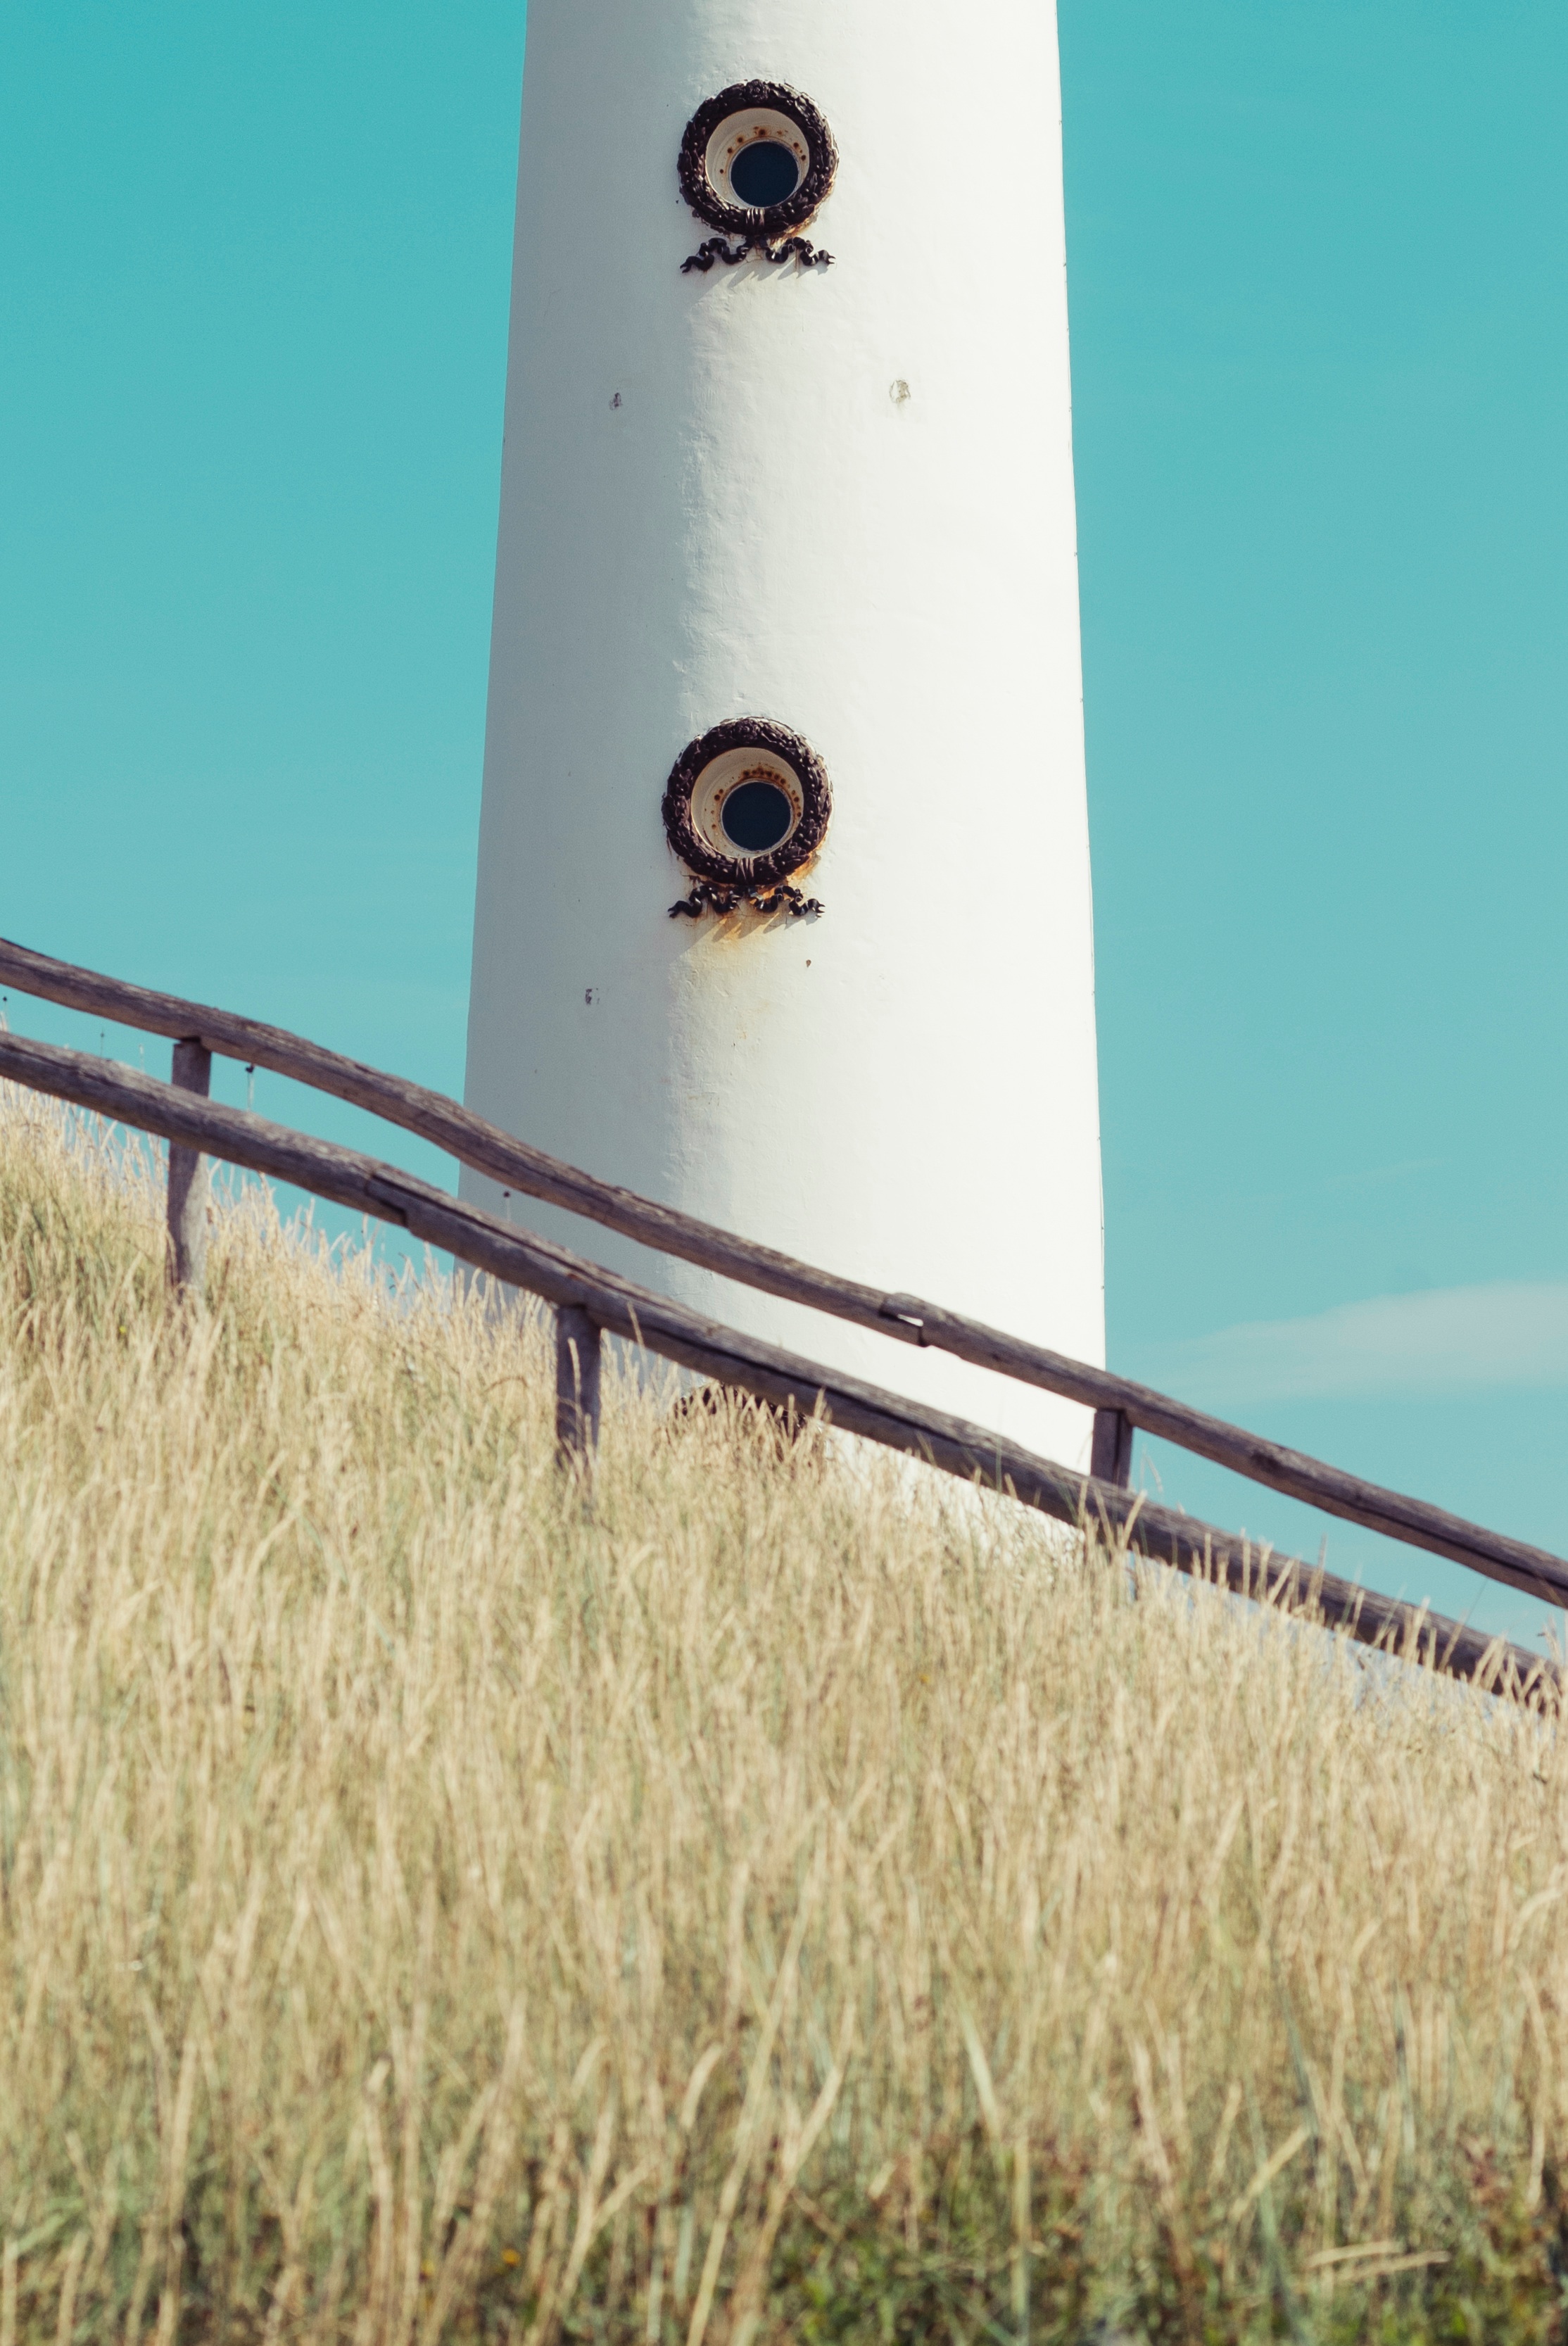
sea, wind, advertising, tower, blue